Jonathan Montenegro (footballer)

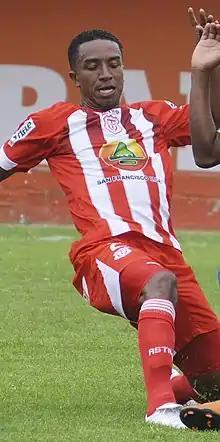
Montenegro in 2014

Jonathan Javier Montenegro Castillo (born May 13, 1990 in Guayaquil) is an Ecuadorian football defender who played for Olmedo in 2017.